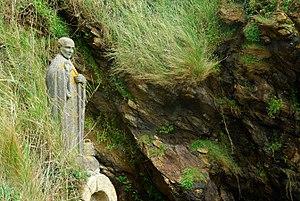
Saint-Gildas-de-Rhuys
L'abbaye Saint-Gildas de Rhuys est une ancienne abbaye bénédictine dont la fondation légendaire est liée à la deuxième vague migratoire en Armorique avec l'arrivée sur le continent de saint Gildas. Mais son histoire est mal connue. Pourtant depuis quelques années, on semble de nouveau s'intéresser à ce monastère qui laisse aujourd'hui une des plus belles églises romanes de Bretagne.
Saint-Gildas-de-Rhuys [sɛ̃ ʒilda də ʁɥis] est une commune française, située dans le département du Morbihan en région Bretagne.